Piper J-4

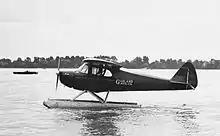
Piper J-4A Cub Seaplane (owned by Garland Manufacturing Company) on the Detroit River in 1946.

The fuselage of the J-4 was wider than the J-3 and the aircraft had a fully enclosed rear decking to the fuselage top. The first J-4s had a Continental 50 hp A50 engine with upward-facing exhaust ports, an open cowl, oil and spring landing gear, a modified tail wheel system and many other changes. The early J-4 had a comfortable cockpit but was slower than most side by side aircraft of the day.